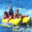
Label: ship